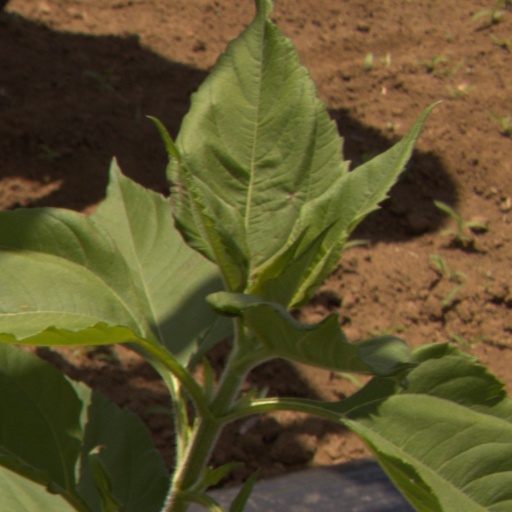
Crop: Jerusalem artichoke